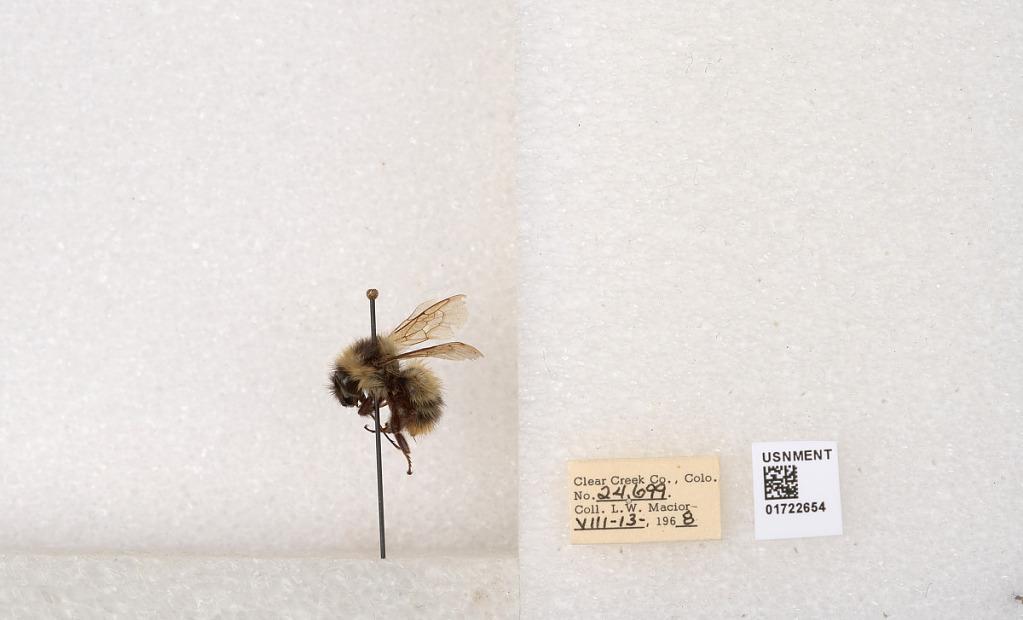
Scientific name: Bombus kirbyellus
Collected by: L. Macior
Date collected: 1968-8-13
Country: United States
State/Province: Colorado
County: Clear Creek
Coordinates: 39.6891, -105.644